Spinning (song)

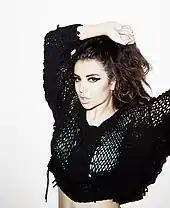
Several critics highlighted Charli XCX's performance on "Spinning".

Upon release, "Spinning" was met with widespread critical acclaim from contemporary music critics. Laura English of "Music Feeds" commended the song's "fun" house beat and Charli XCX's lyrics and vocals. Writing for "The Fader", Jordan Darville also praised Charli XCX's contribution and hailed her as the song's "conductor", while highlighting the composition of "Spinning" for maintaining "the energy of an amazing party's peak for its entire runtime". Jon Pareles of "The New York Times" opined that the track is "thoroughly danceable and flirtatious" and specifically commended Charli XCX's presence, saying "Spinning" "ends up on [her] turf: teasing, danceable and unstable". In his review of the song, DeVille described it as a "gorgeous blur" and praised the performances of Healy and Charli XCX but had trouble identifying No Rome's vocals. The editorial staff of the "Manila Standard" deemed the track "pure, joyful, escapist pop" and wrote that it serves as a testament to No Rome's "inimitable talent and endless musical ability".